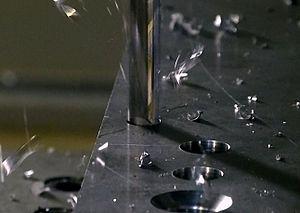
Le perçage est un usinage consistant à faire un trou dans une pièce. Ce trou peut traverser la pièce de part en part ou bien ne pas déboucher. On parle alors de trou borgne.